Honório Hermeto Carneiro Leão, Marquis of Paraná

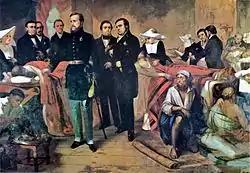
Pedro II (left), Honório Hermeto, Marquis of Paraná (center), and other ministers of state visiting victims of cholera, 1855

Formed in late 1853, the Conciliation cabinet faced the Parliament only when it gathered in May 1854. Paraná presented a bill to reform the Code of Criminal Procedure, which had already been reformed in 1841. In search of support, Paraná went as far as to aid Liberal candidates in the 1854 provincial elections. The opposition by most "saquaremas" to this judicial reform was so fierce that a year later, Paraná (who had been raised from Viscount to Marquis in late 1854) backed down and implicitly withdrew the bill.